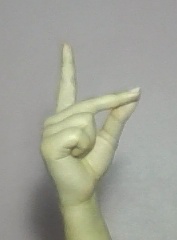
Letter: ta